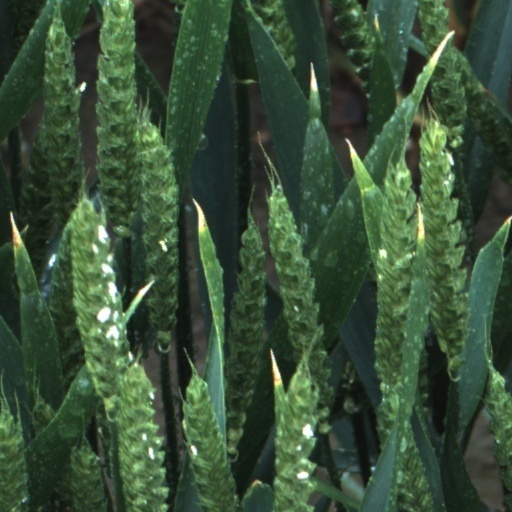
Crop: wheat